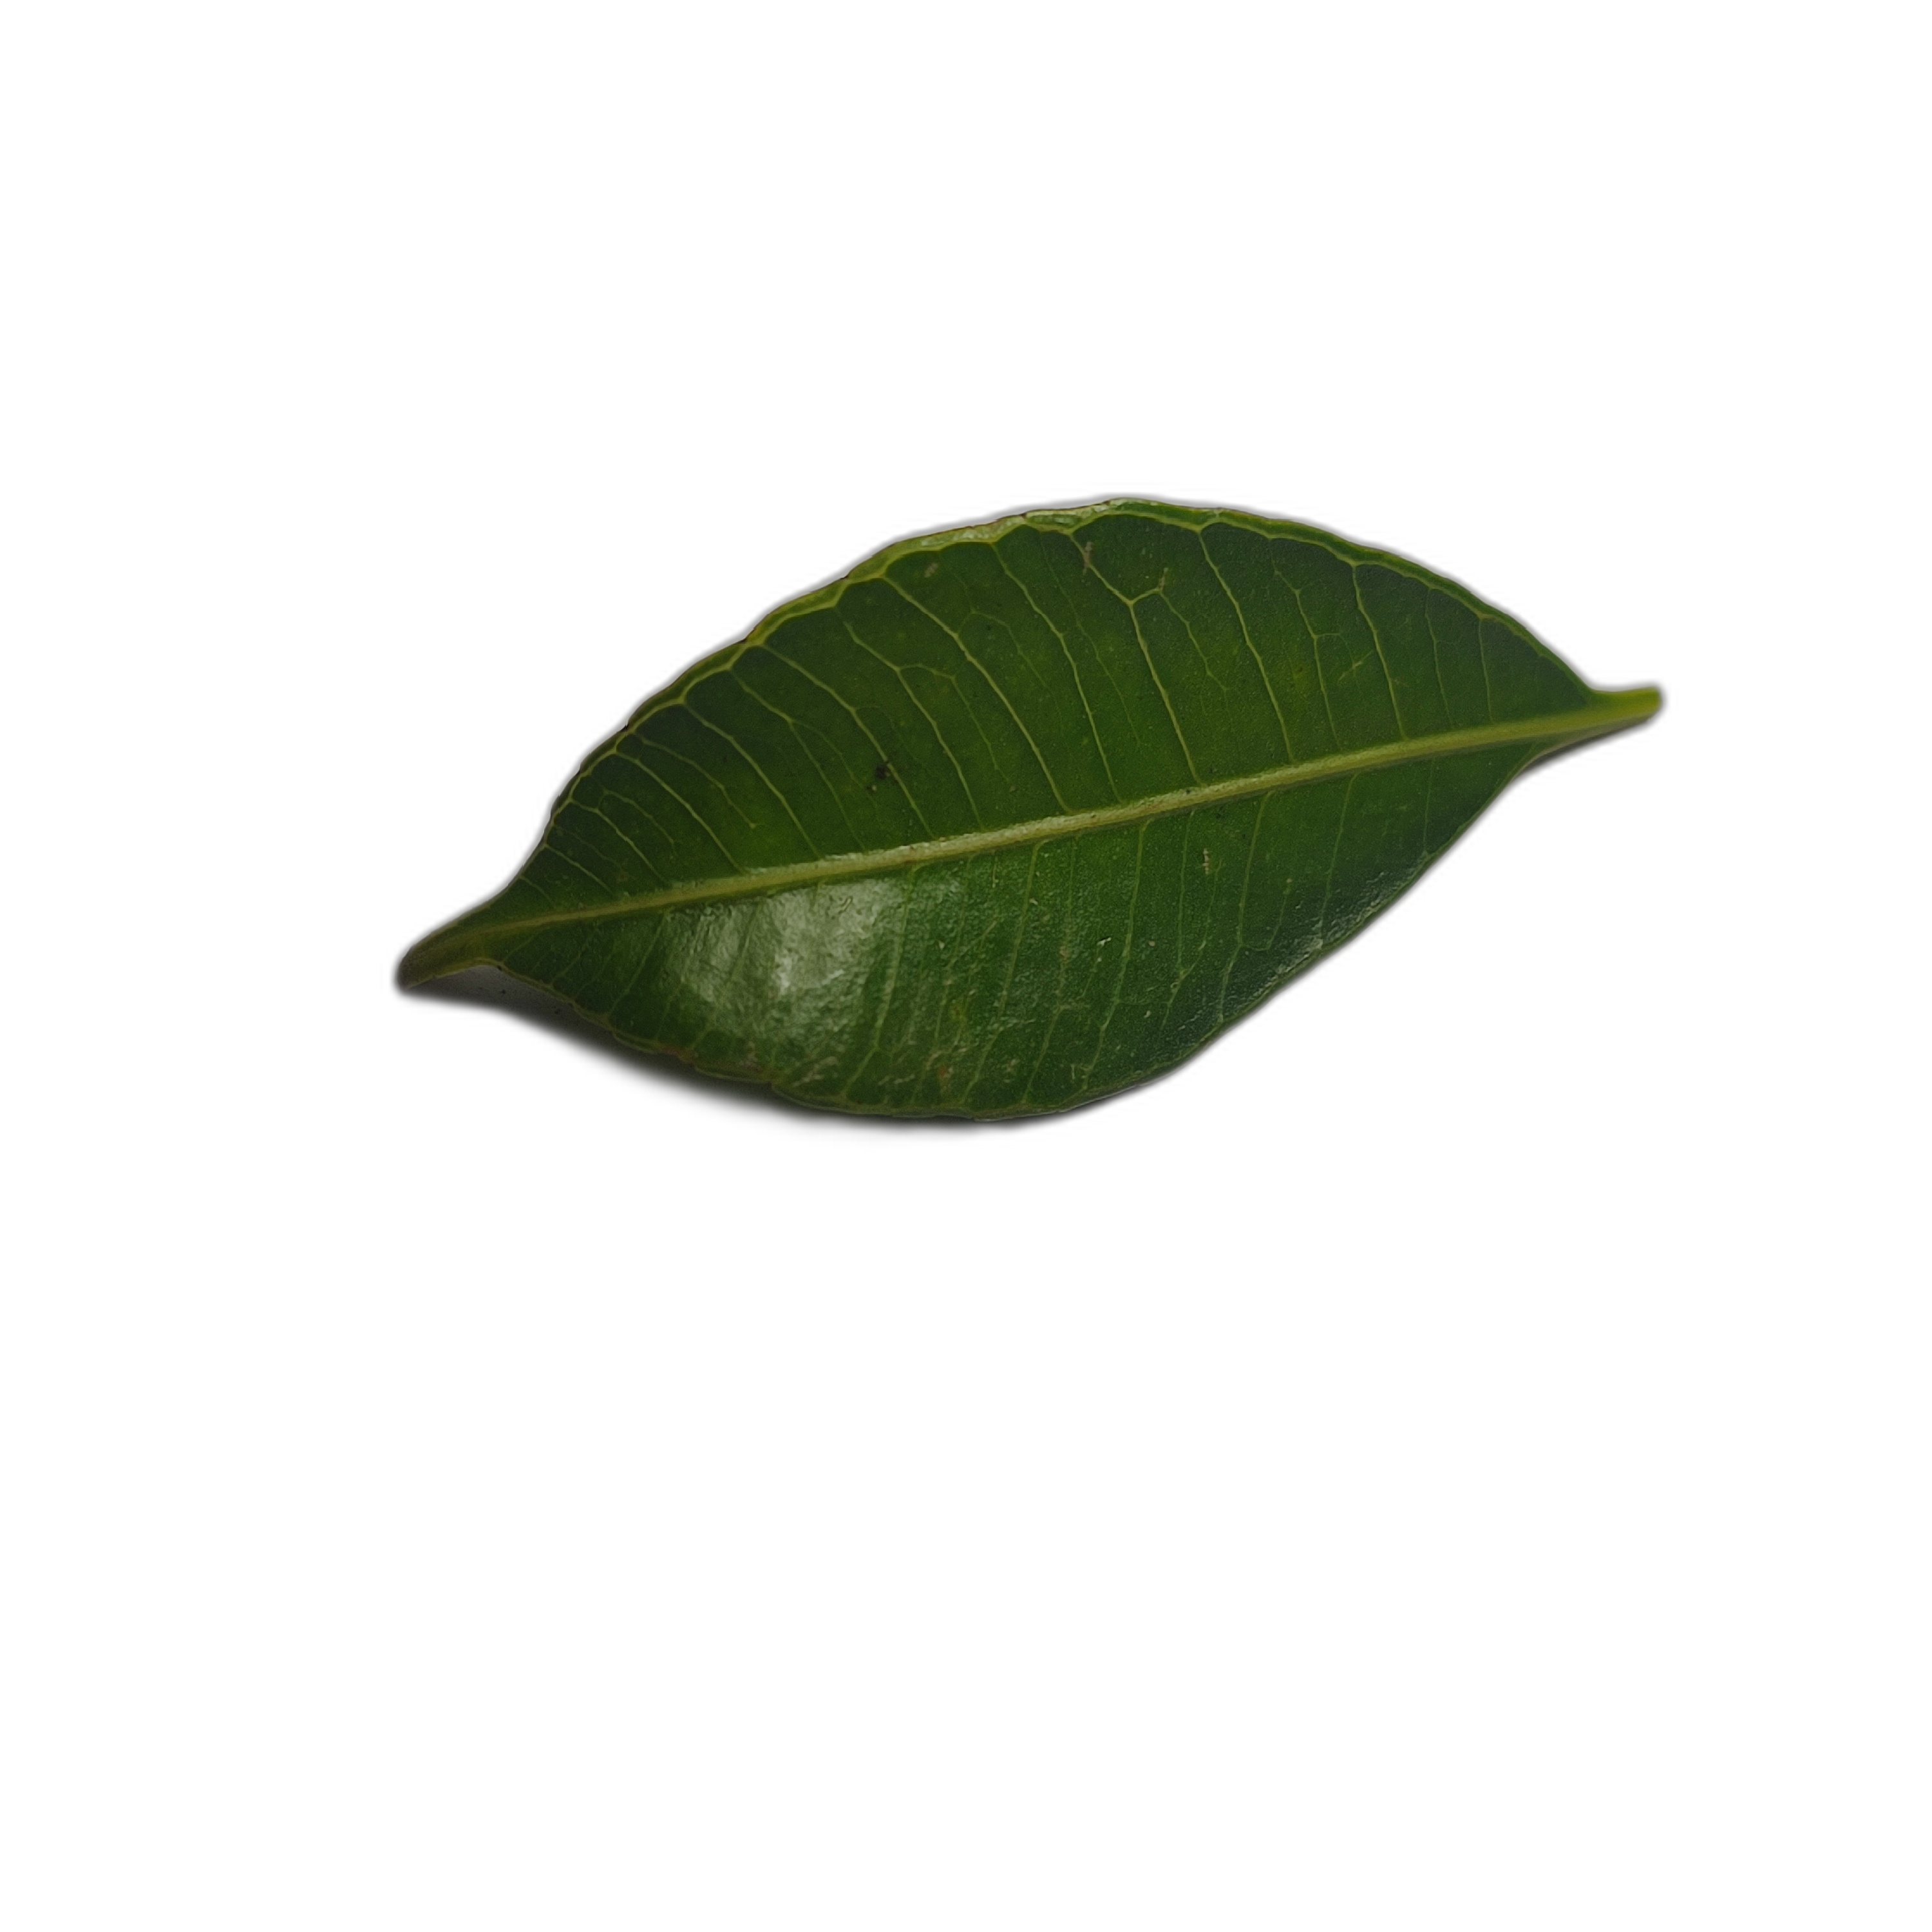
Label: healthy